Sissinghurst Castle Garden

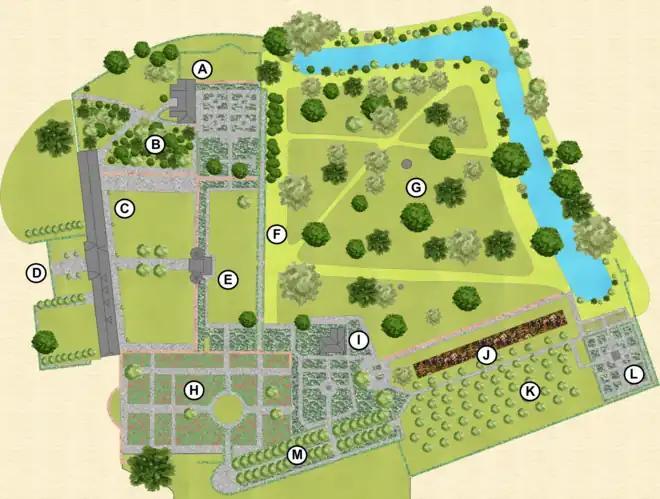
Key: A – Priest's House, Erechtheum and White Garden; B – Delos; C – Top Courtyard, West Range and Purple Border; D – Entrance; E – Tower and Lower Courtyard; F – Yew Walk; G – Orchard; H – Rose Garden; I – South Cottage and Cottage Garden; J – Moat Walk and Azaleas; K – Nuttery; L – Herb Garden; M – Lime WalkThe top of the map points north-northeast, and the area shown is about .

Nicolson's diary entry for 26 September 1938 records the tense European atmosphere at the time of the Munich Crisis. "They are making the big room at Sissinghurst gas-proof. I know one who will not be there. He will be in his bed minus gas-mask and with all the windows open." He drove down to Sissinghurst on the day war was declared, encountering an angry woman who shook her fist at him while declaring that the war was the fault of the rich. He found on his arrival at the castle that the Sackville flag had been lowered from the tower. During the Second World War, Sissinghurst saw much of the Battle of Britain, which was mainly fought over the Weald and the English Channel. Nicolson's diary entry for 2 September 1940 reads: "a tremendous raid in the morning and the whole upper air buzzes and zooms with the noise of aeroplanes. There are many fights over our sunlight fields".